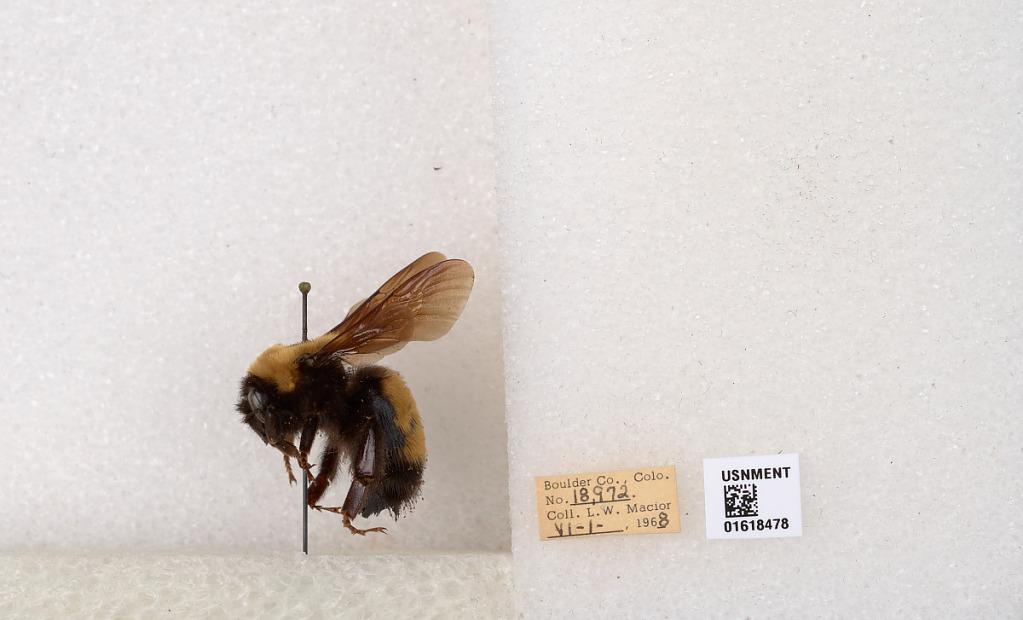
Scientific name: Bombus (Bombus) nevadensis Cresson
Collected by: L. Macior
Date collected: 1968-6-1
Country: United States
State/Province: Colorado
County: Boulder
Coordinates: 40.0925, -105.358